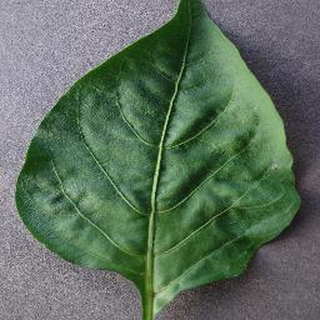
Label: healthy_bell_pepper